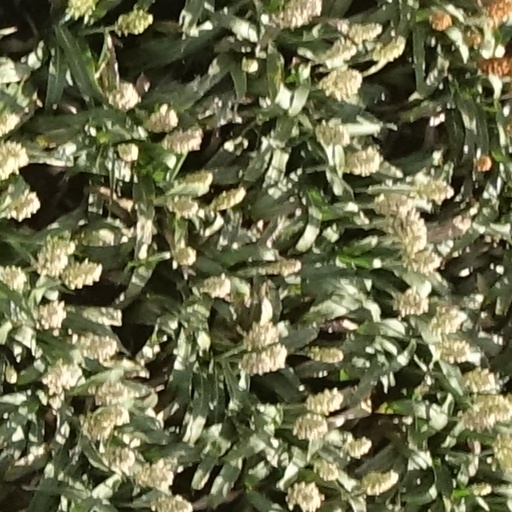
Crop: sorghum